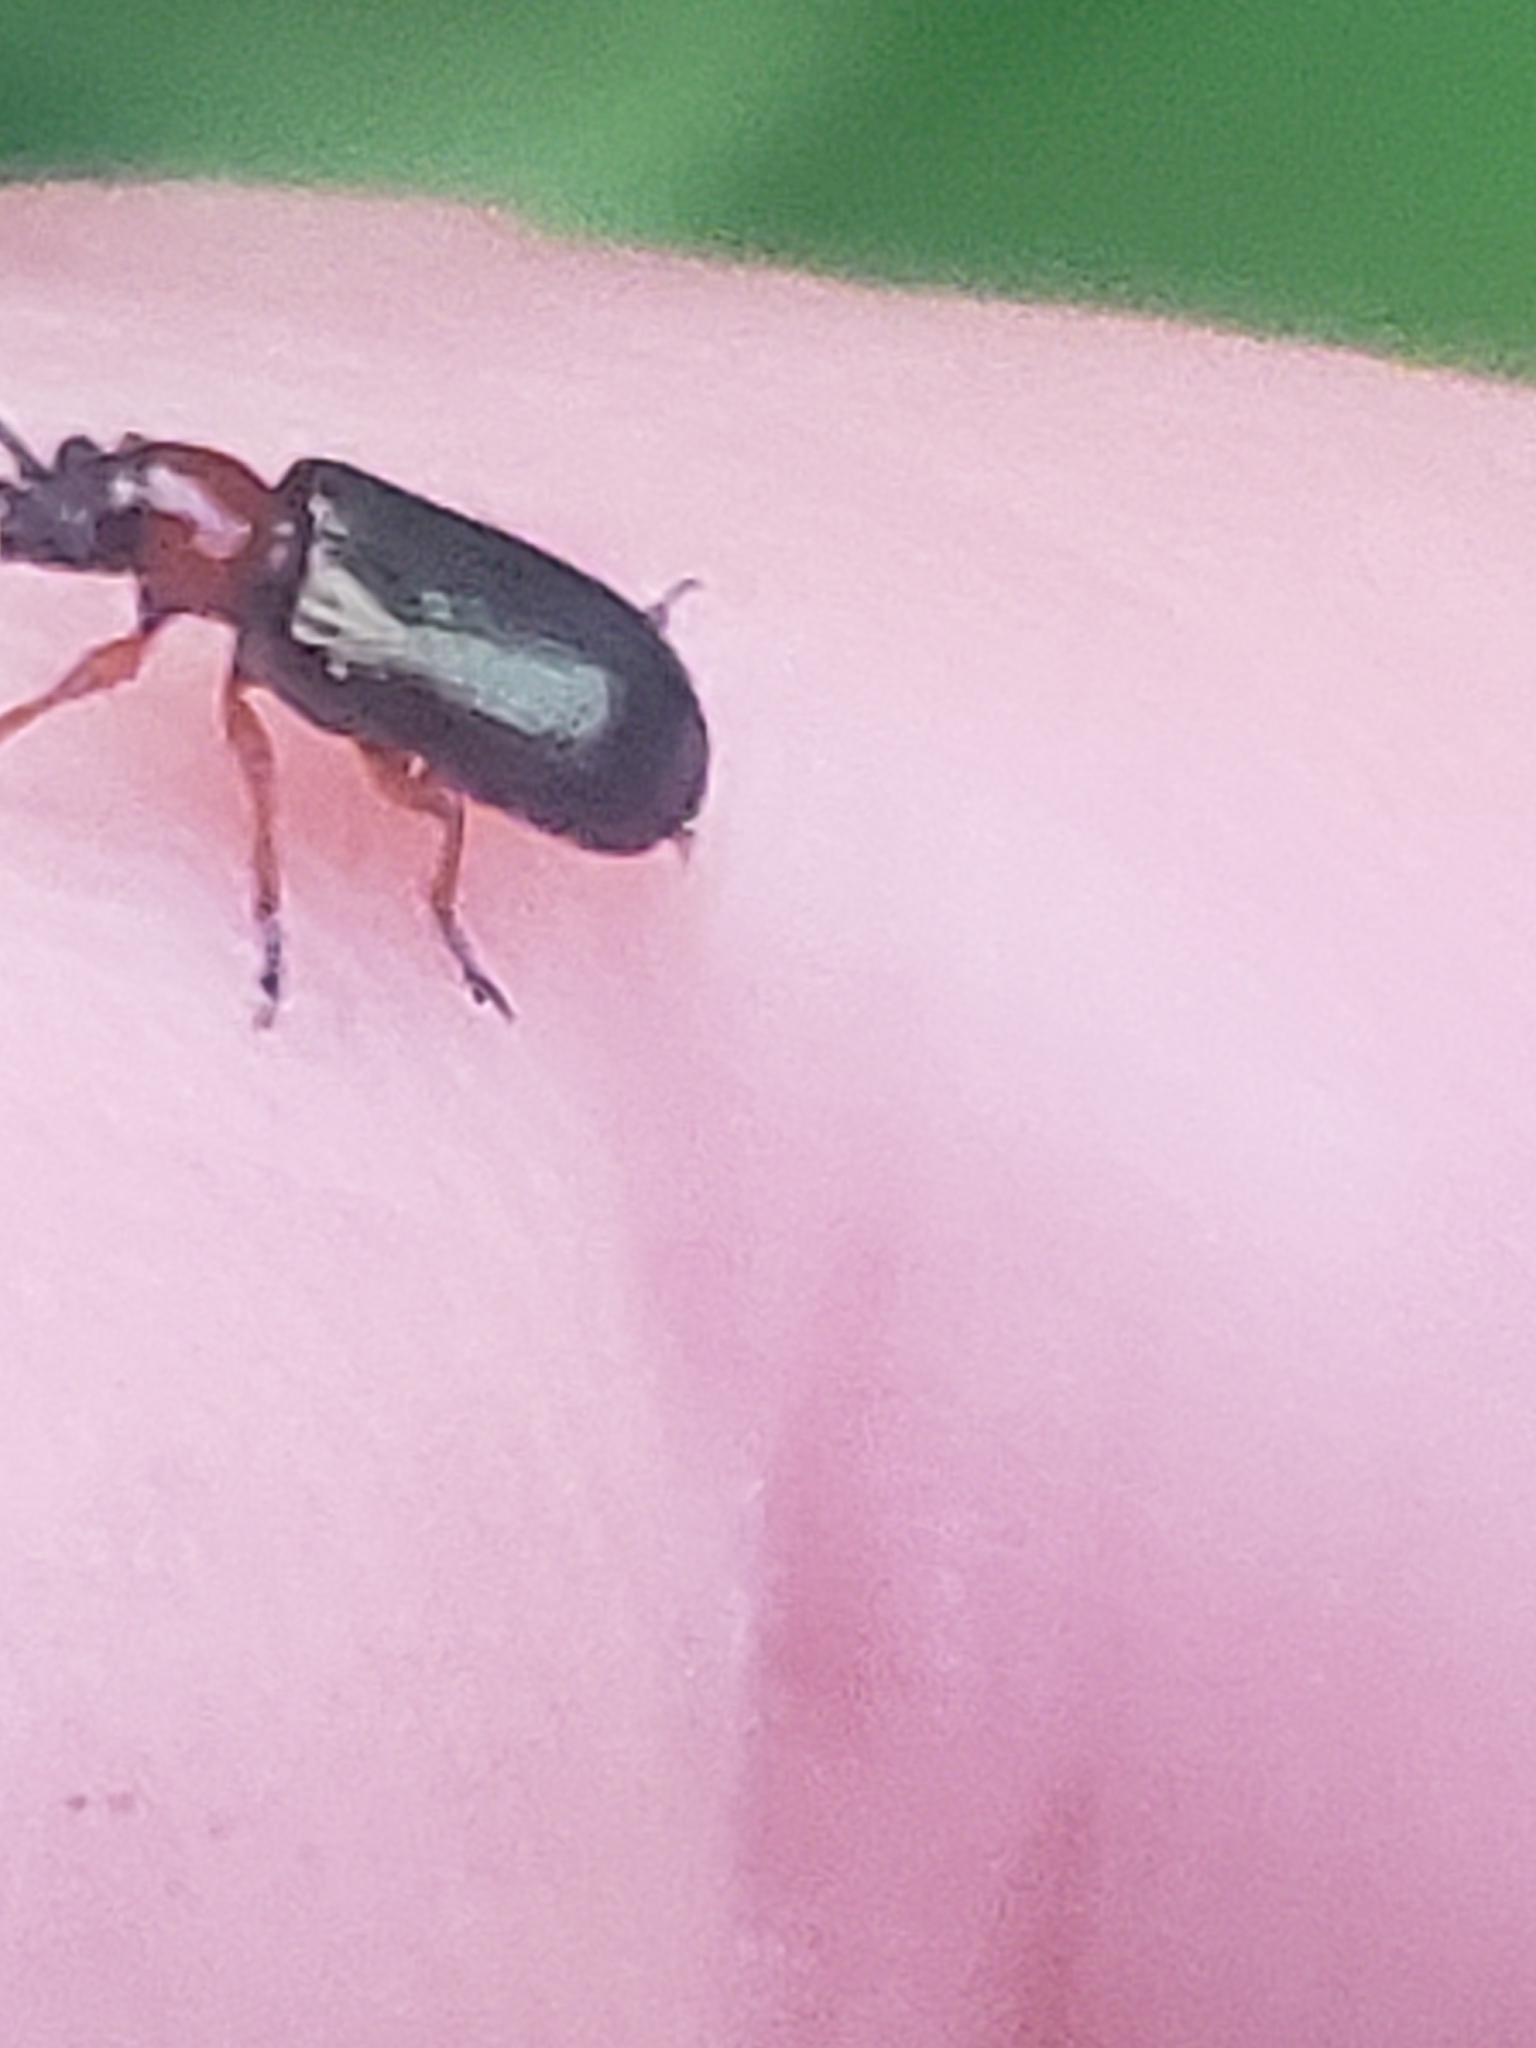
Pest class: cereal_leaf_beetle